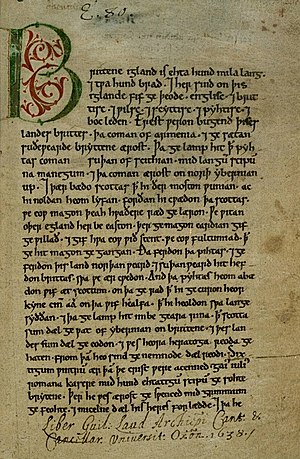
Angelsaksiske Krønike
Første side i Peterborough-krøniken.
Den Angelsaksiske Krønike er et af de skrifter, der belyser de begivenheder, der prægede de Britiske Øer indtil år 1154. Krøniken eksisterer i flere afskrifter og der kan i alt skelnes 7 forskellige håndskrifter: A¹, A², B, C, D, E, F. Krøniken er et glimrende eksempel på annalistisk historieskrivning og har mere karakter af en årbog end af en krønike. Hovedophavsmanden til værket kendes ikke, men en stor del af de yngste optegnelser menes at være gjort i klosteret i Peterborough.